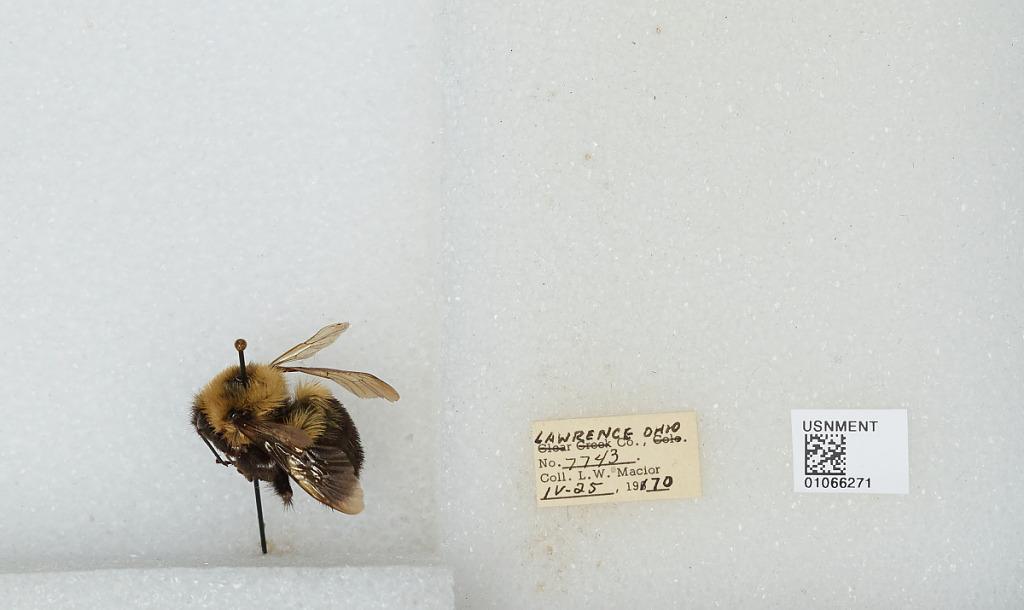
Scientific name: Bombus (Pyrobombus) bimaculatus Cresson
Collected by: L. Macior
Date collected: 1970-4-25
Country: United States
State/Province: Ohio
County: Lawrence
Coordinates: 38.59, -82.54